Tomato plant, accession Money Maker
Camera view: horizontal (90 deg, fisheye); turntable rotation: 240 degrees
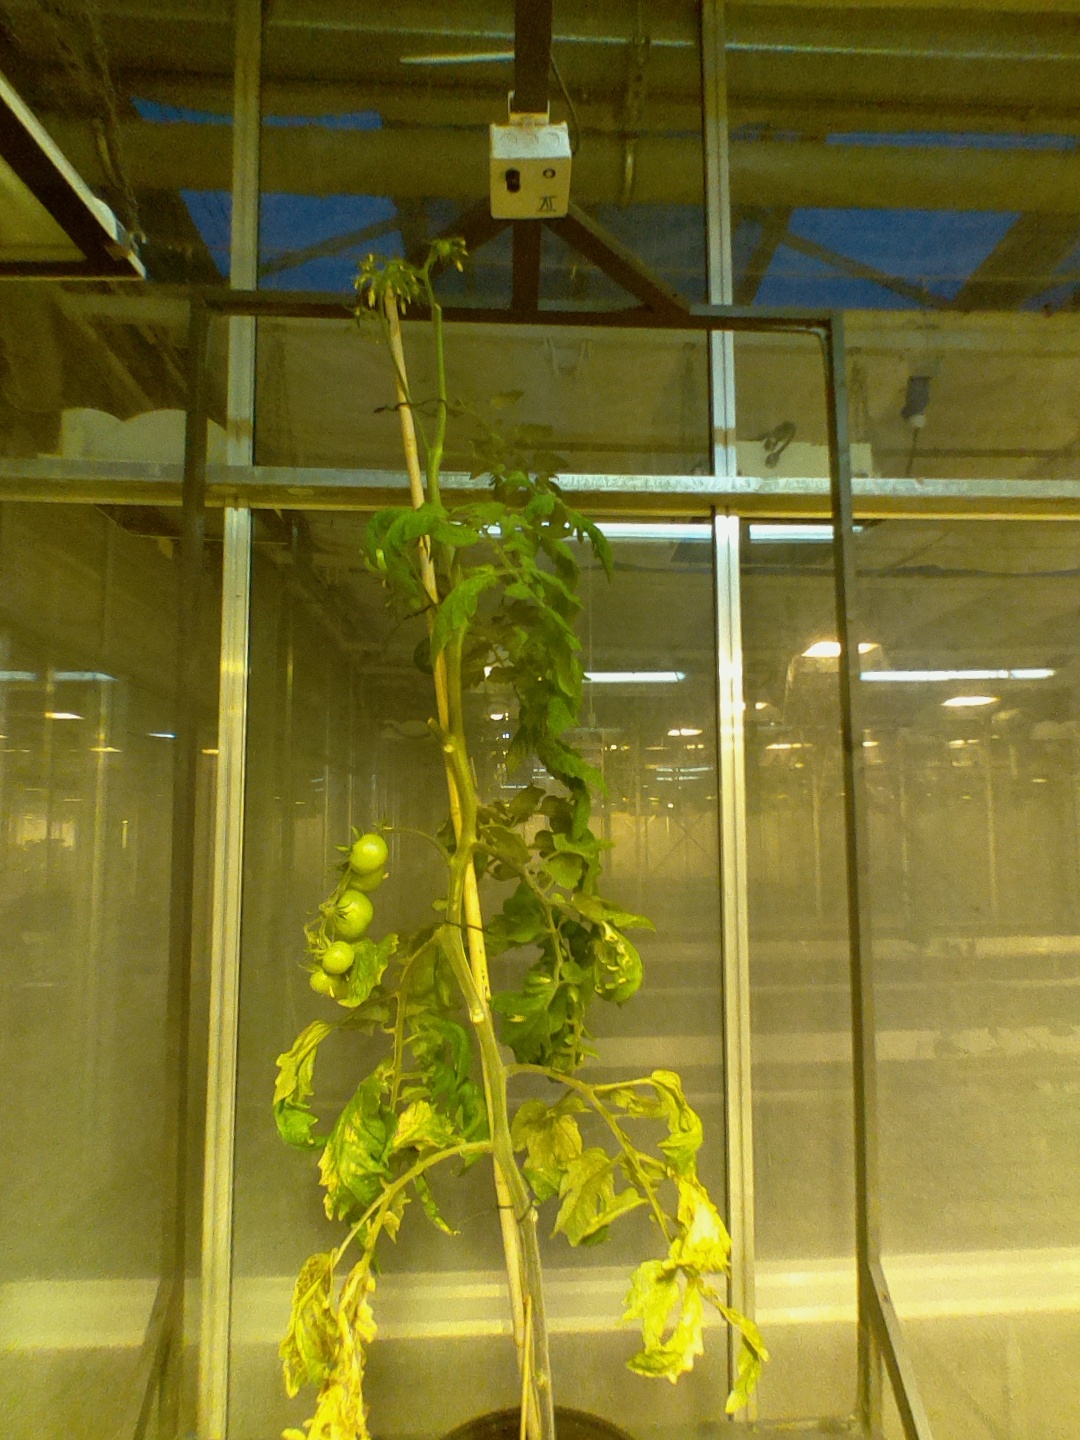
BBCH growth stage 77: 70%-80% of final fruit size